Adana Metro

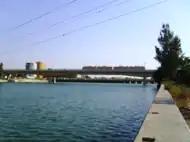
Metro train crossing the river

Adana Metro is a long double track rail line, of which is underground (in cut and cover tunnels), is in trench, is elevated, and is at-grade.